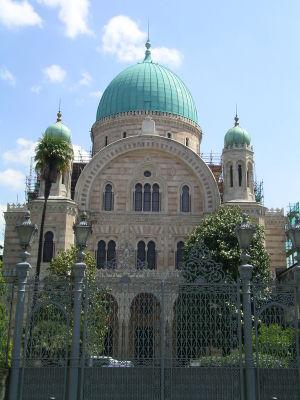
La Grande Synagogue de Florence est une synagogue située via Farini, dans le centre historique de Florence. Sa coupole en cuivre vert fait partie intégrante du panorama de la ville.
Une synagogue est un lieu de culte juif.
L’histoire des Juifs en Italie, la plus ancienne communauté juive d'Europe occidentale, remonterait à la révolte des Maccabées. Leur présence devient significative en -63 et ils prospèrent sous l'Empire romain, en dépit de quelques heurts liés à l'attachement des Juifs à leur foi ancestrale et cela, malgré la possible assimilation par les Romains des chrétiens à des Juifs révolutionnaires, jusqu'à l'établissement de l'Empire chrétien.